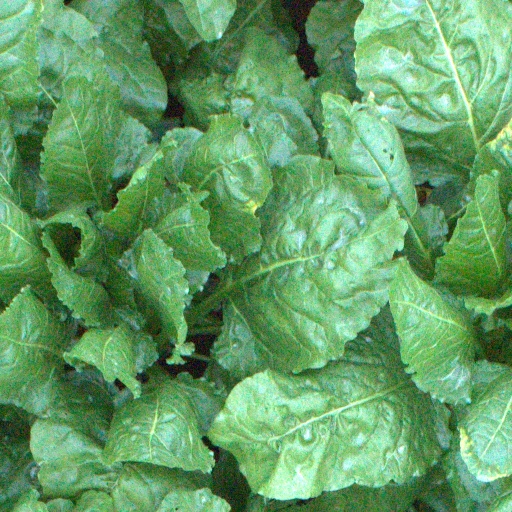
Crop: sugar beet